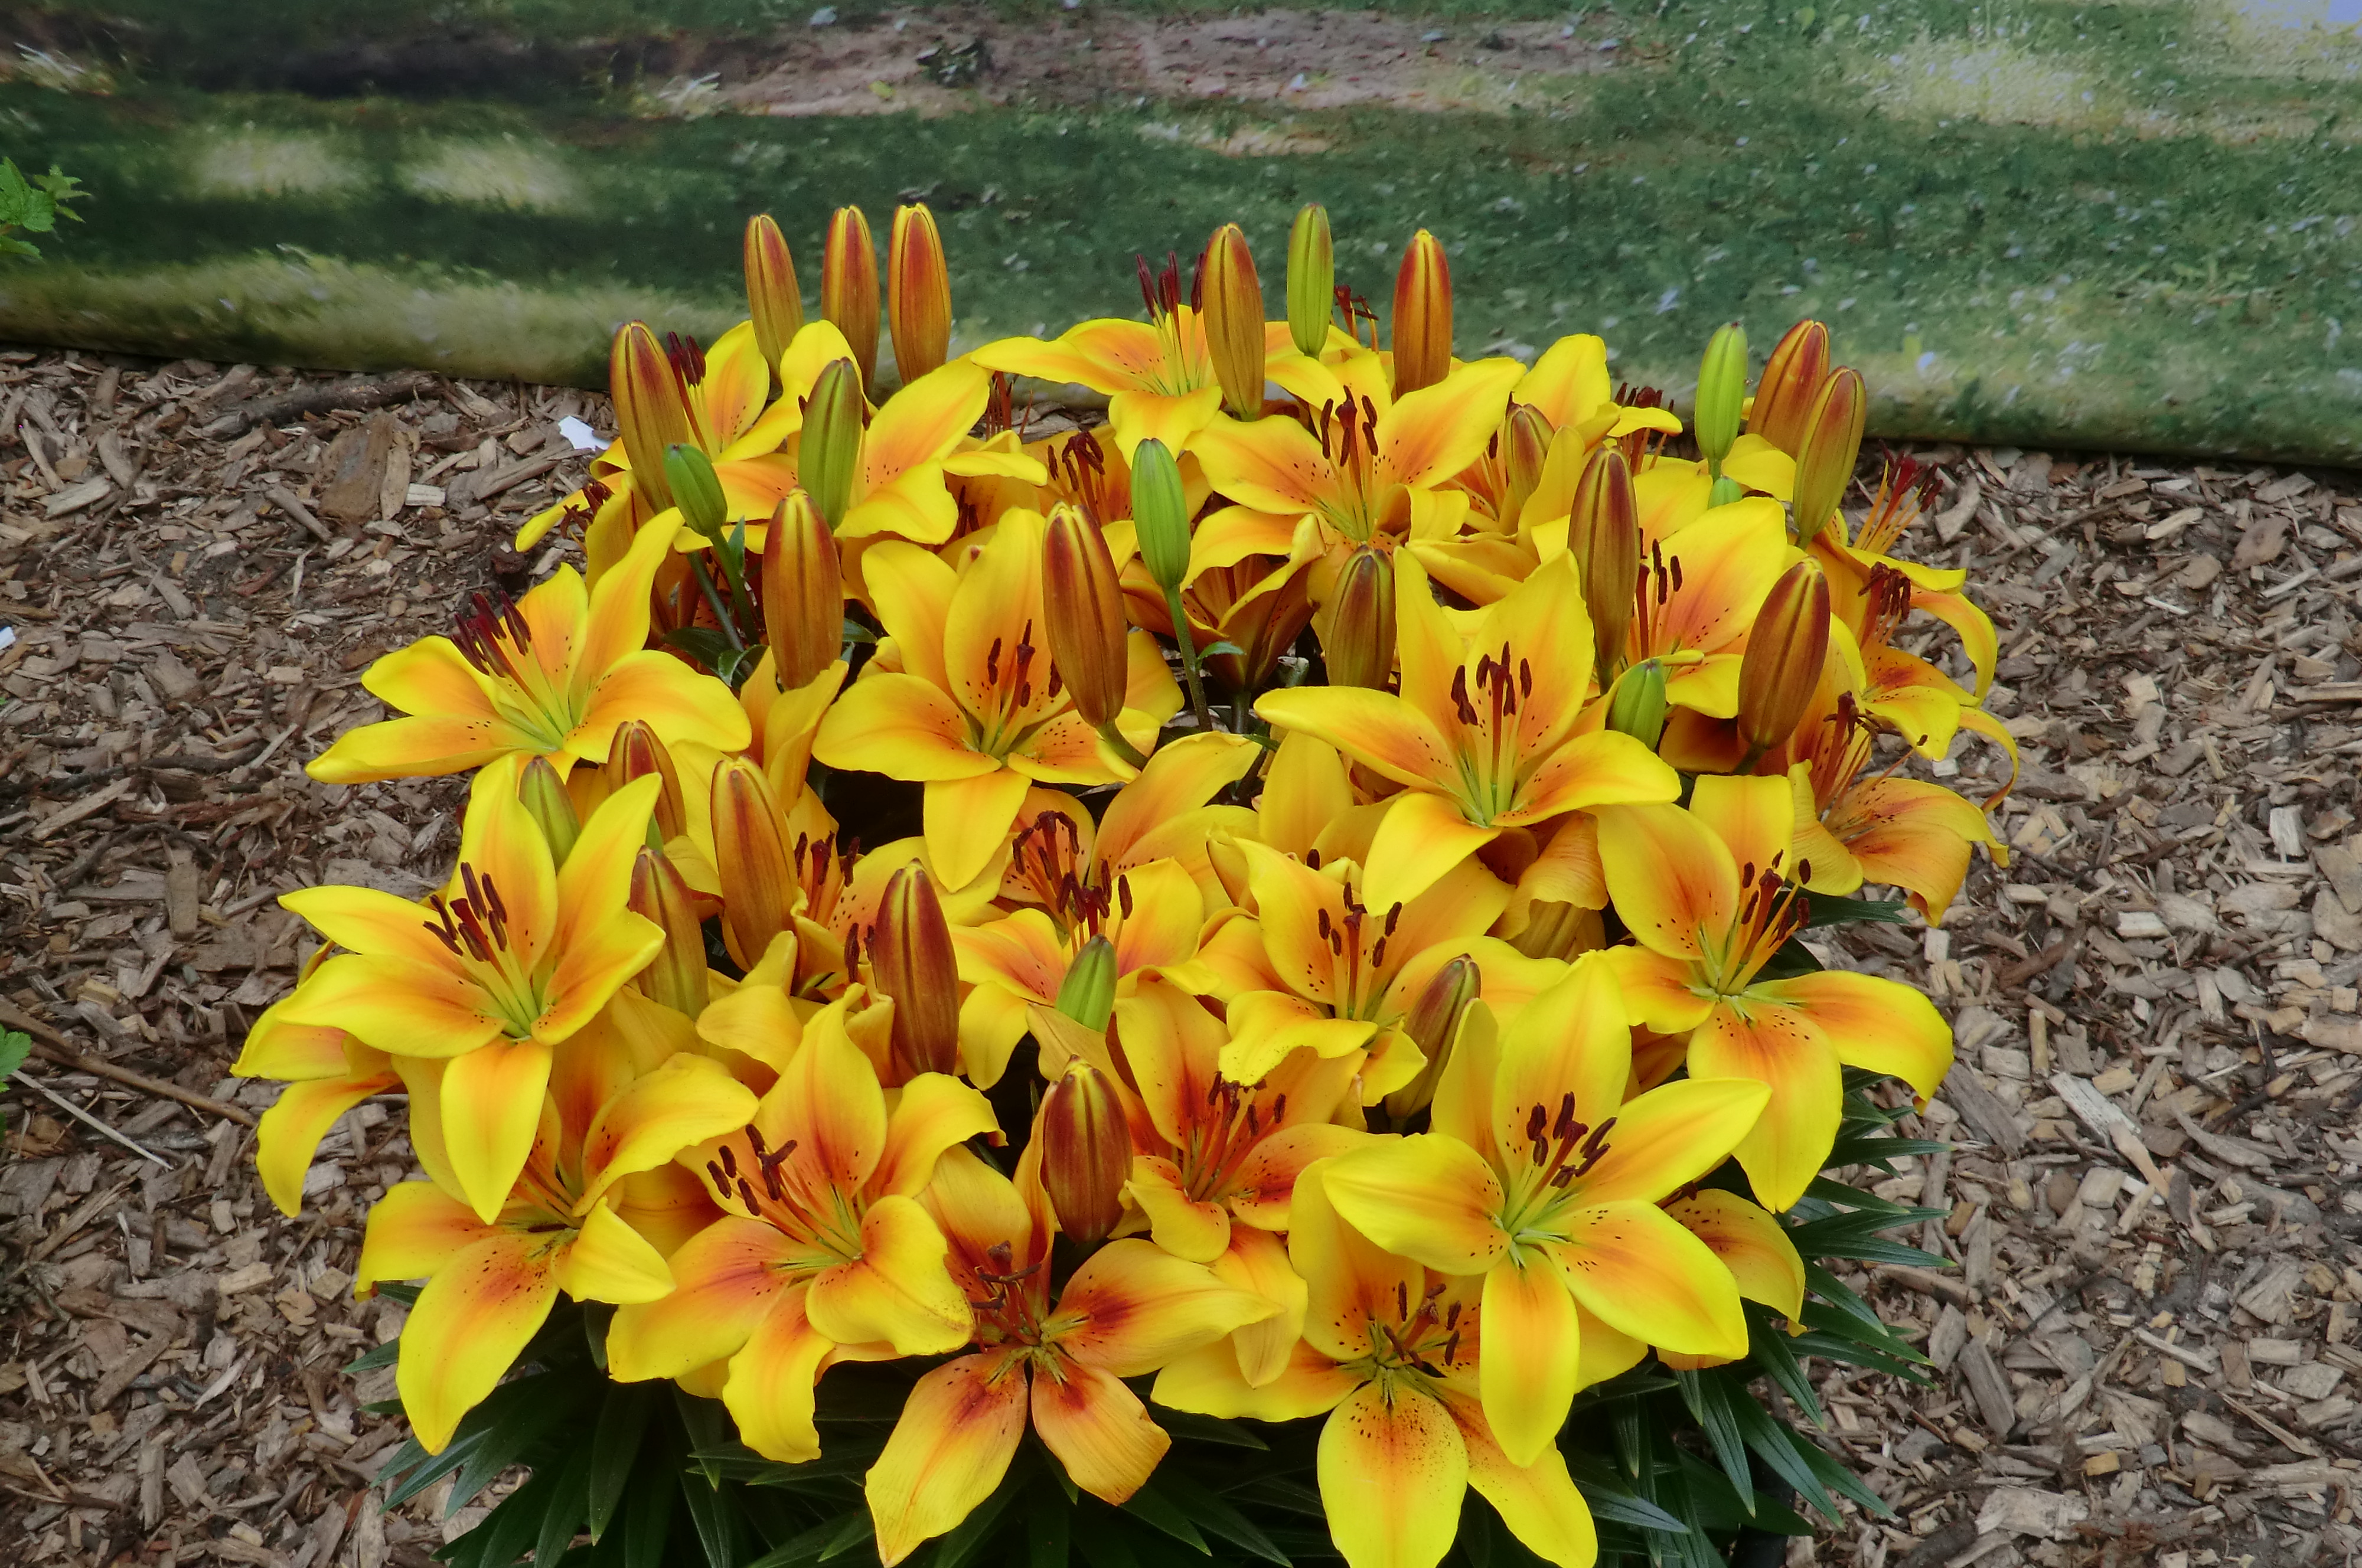
lilies, keukenhof, netherlands, bloom, colorful, flowers, plant, flower, yellow, flowering plant, lily, flora, daylily, spring, annual plant, alstroemeriaceae, wildflower, lily family